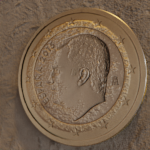
Coin value: 1euro
Country: es
Edition: 2015